Sarah Murdoch

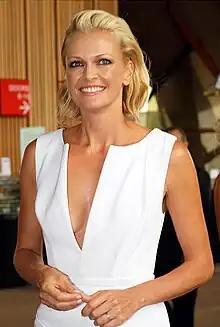
Murdoch in 2011

Born in England and Raised in Sydney, Australia, Murdoch studied at Strathfield's The McDonald College of the Performing Arts, where she studied ballet.